Daniel Delamare

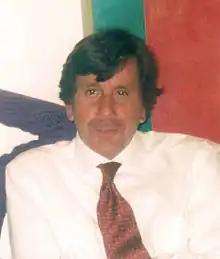
Daniel Delamare

Orphaned as a child ("pupille de la nation", brought up by the state), Daniel Delamare was raised at Fondation OPEJ - Baron Edmond de Rothschild. After spending three years at Lycée Charlemagne, he decided to study journalism in Paris.